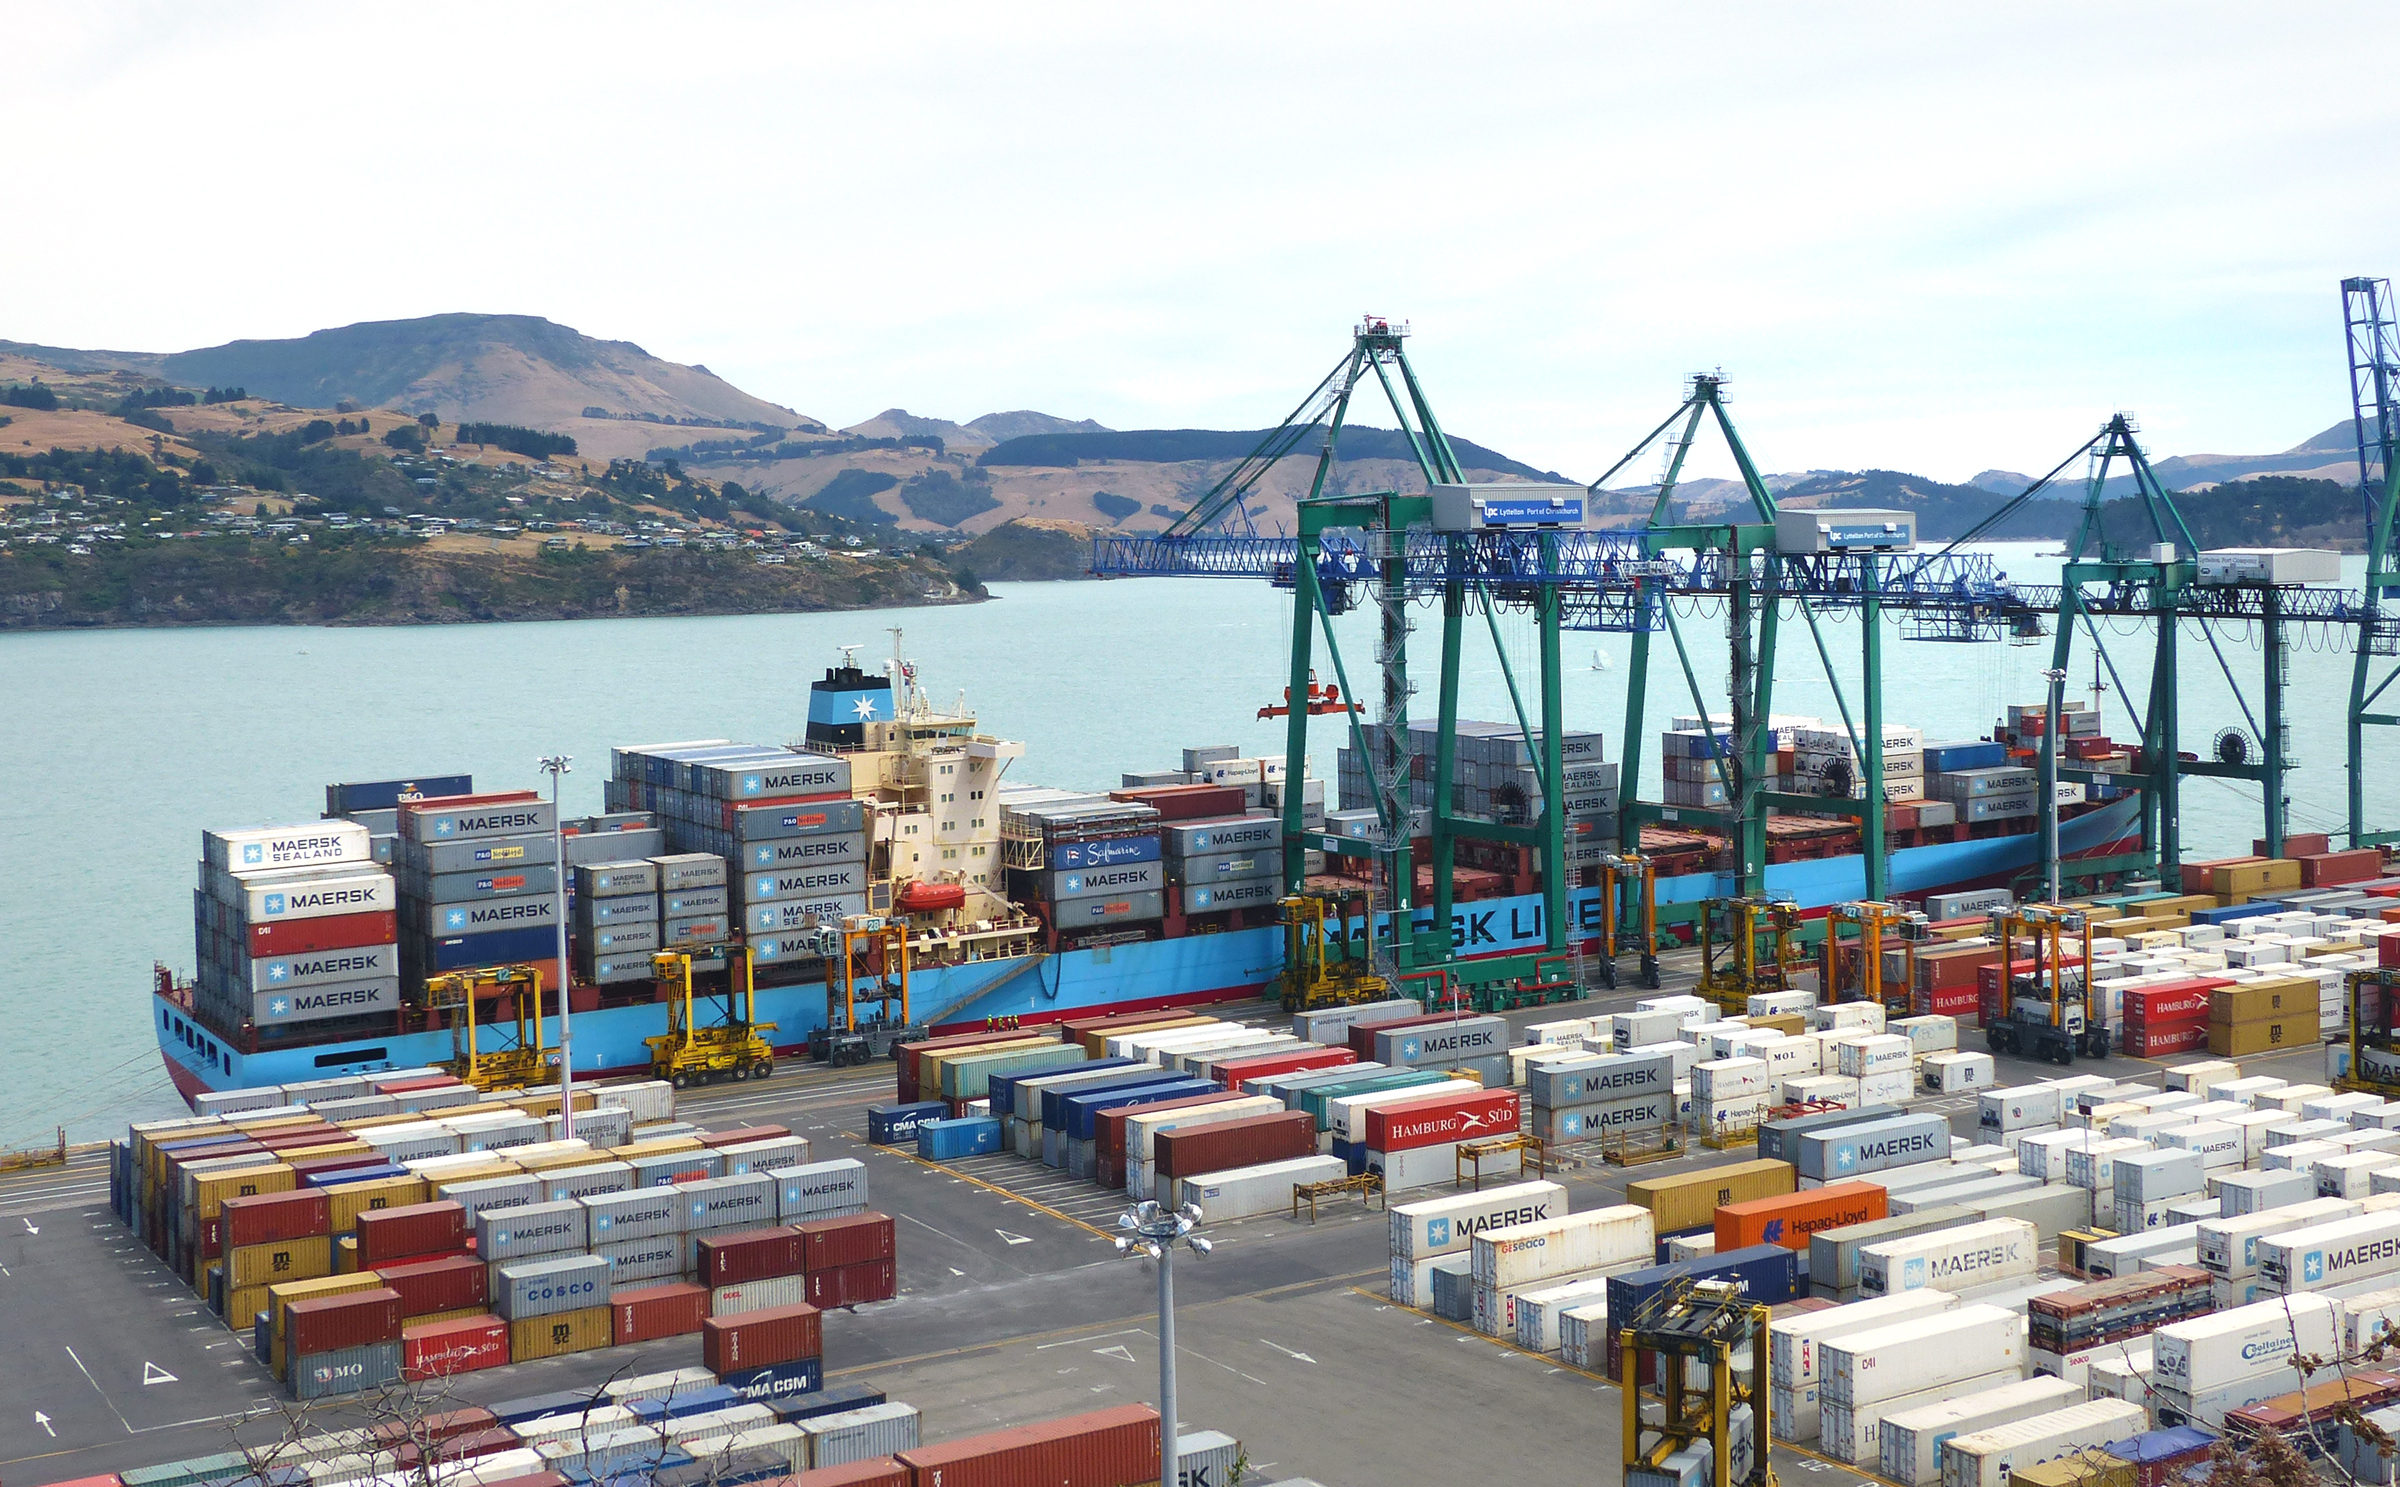
dock, transport, vehicle, port, publicdomain, infrastructure, shipping, portlyttleton, lumixfz200, licamaersk, containership, cargoships, container ship